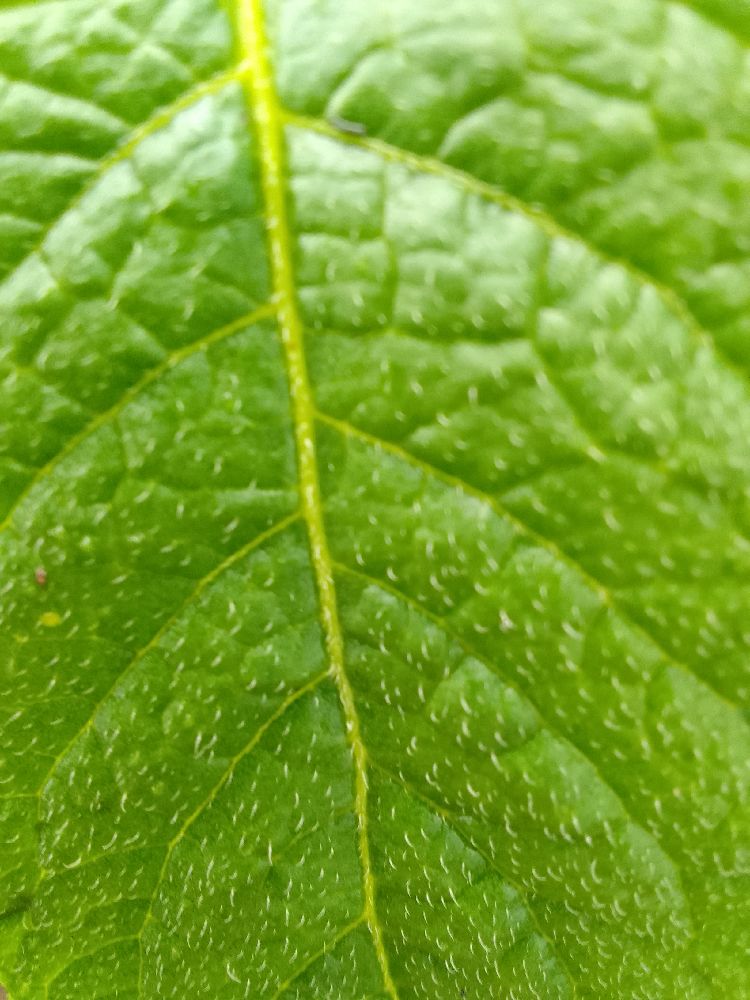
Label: Healthy